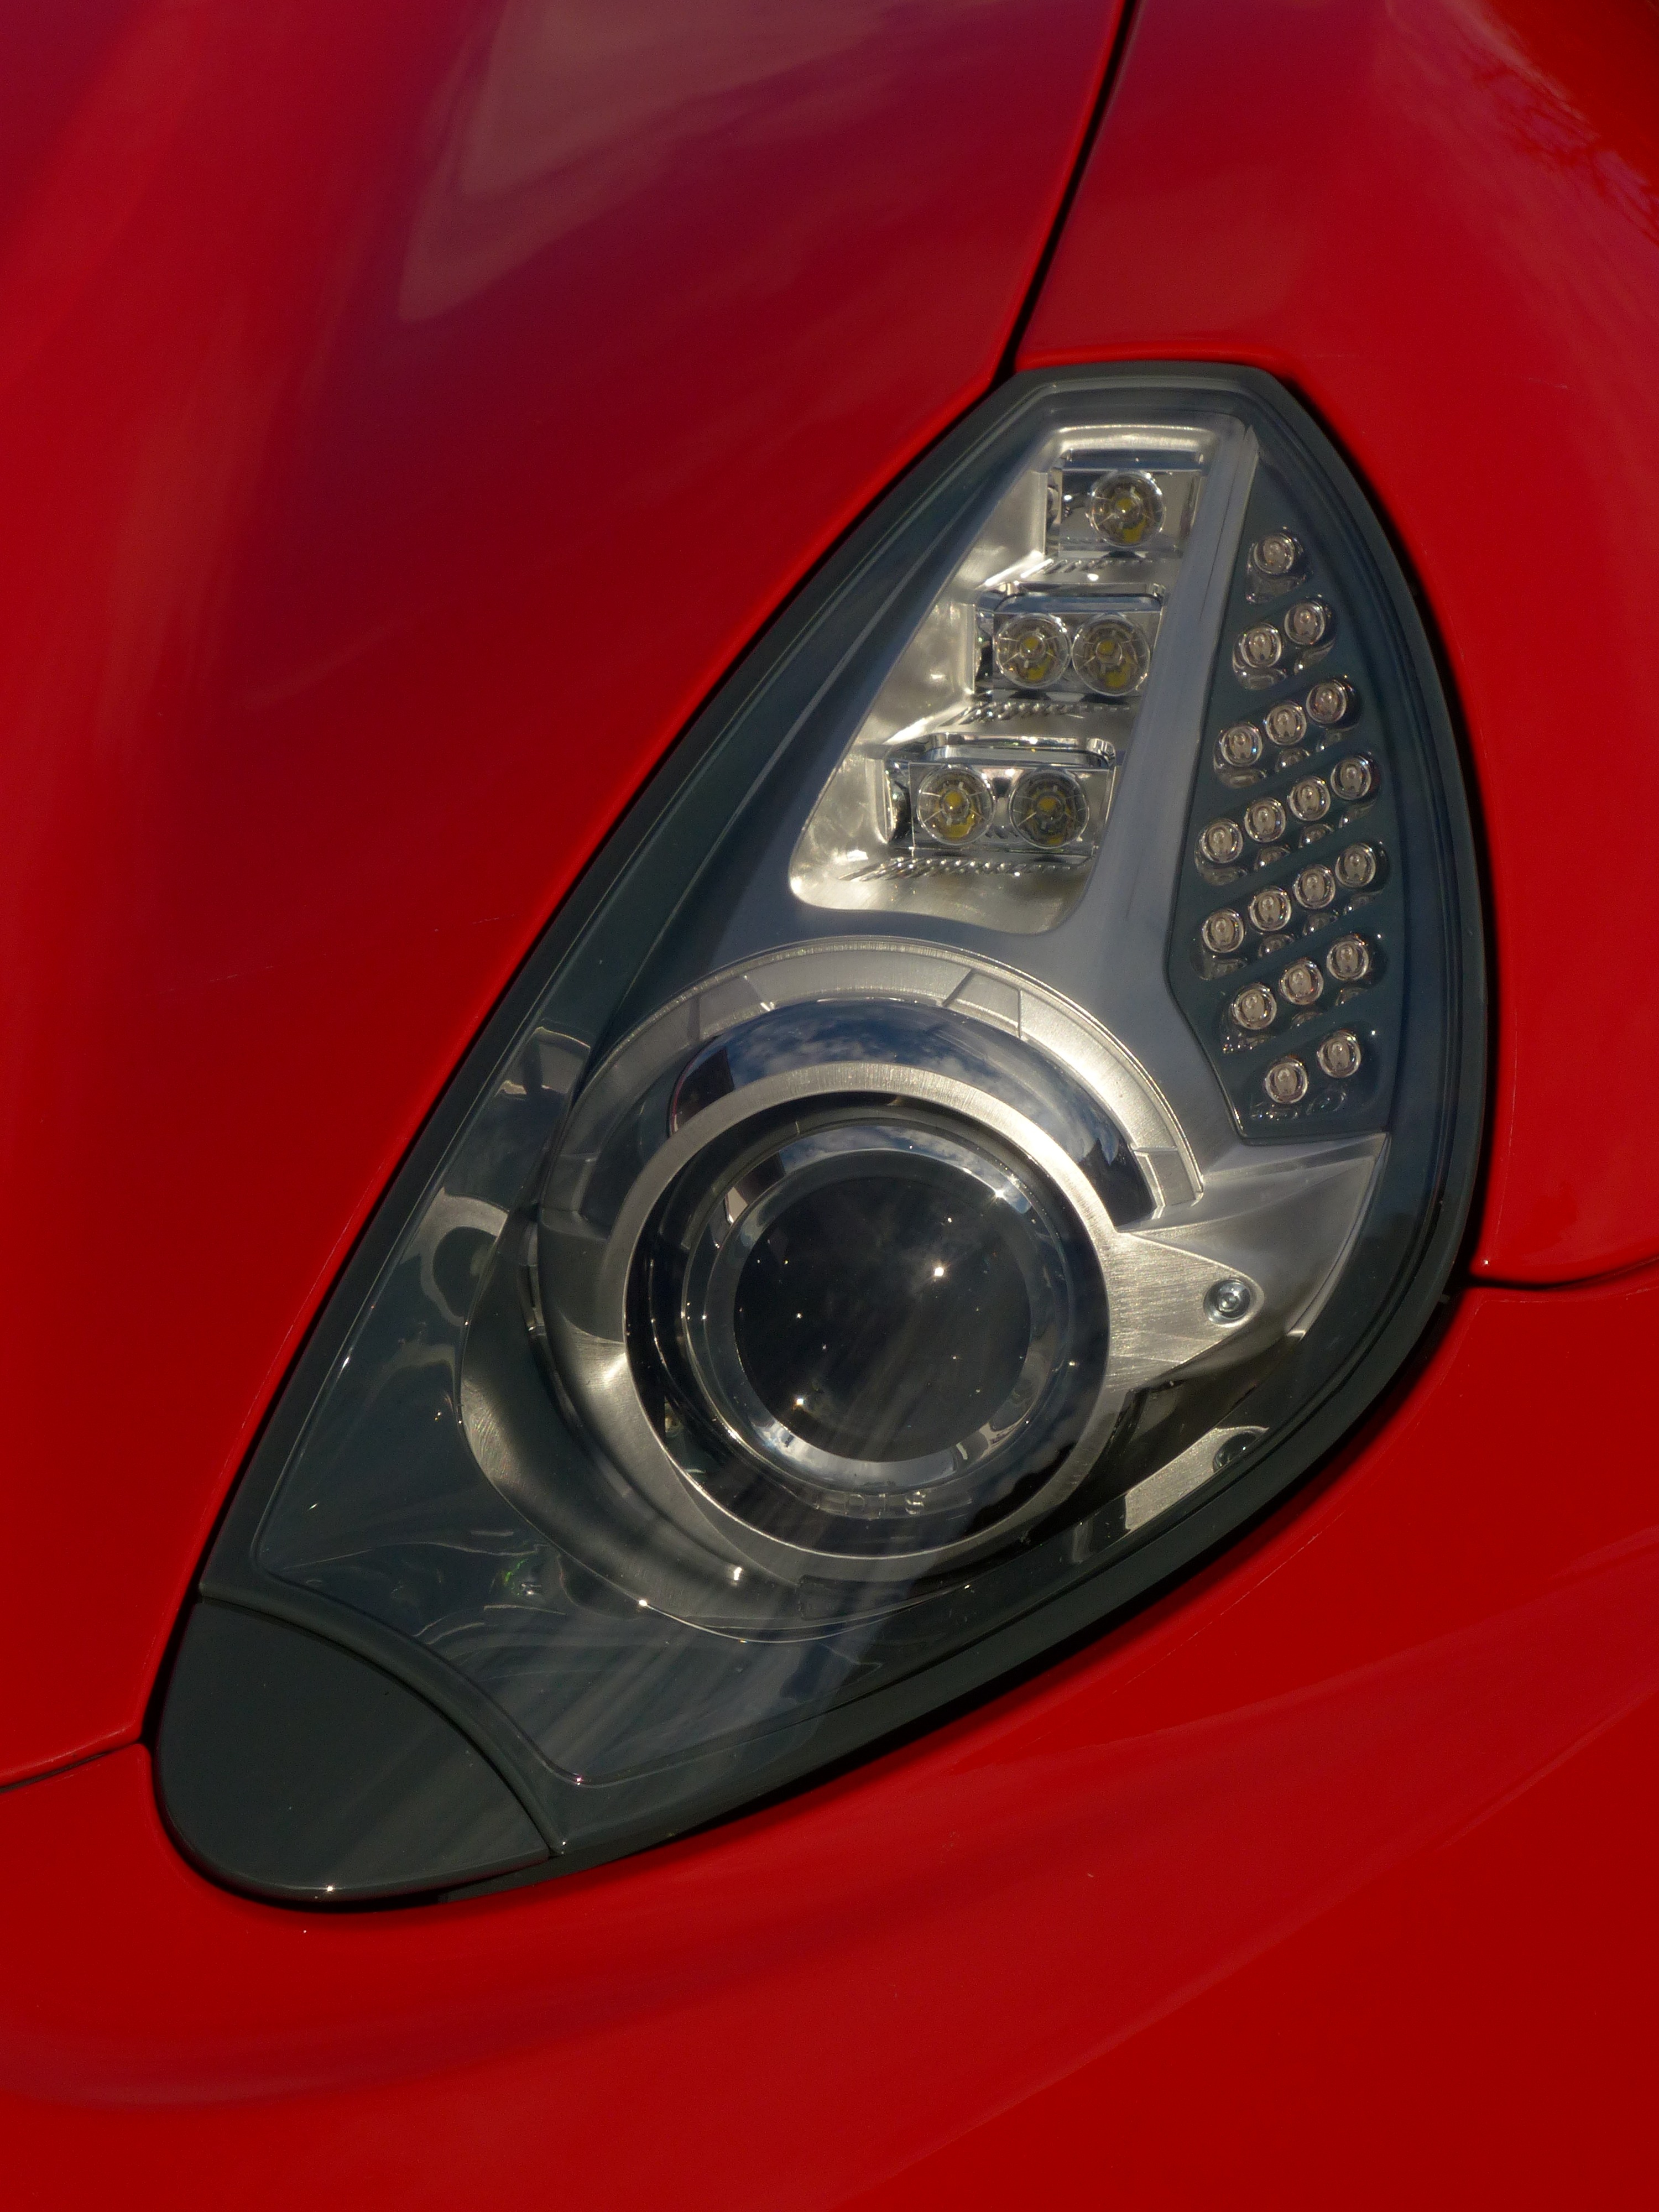
light, sport, car, wheel, red, vehicle, drive, auto, speed, lighting, sports car, bumper, supercar, rim, racing, expensive, ferrari, fast, racing car, city car, land vehicle, automobile make, automotive exterior, automotive design, luxury vehicle, executive car, automotive lighting